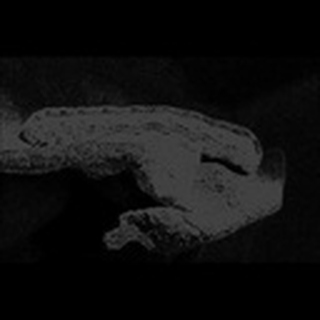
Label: cotton_army_worm